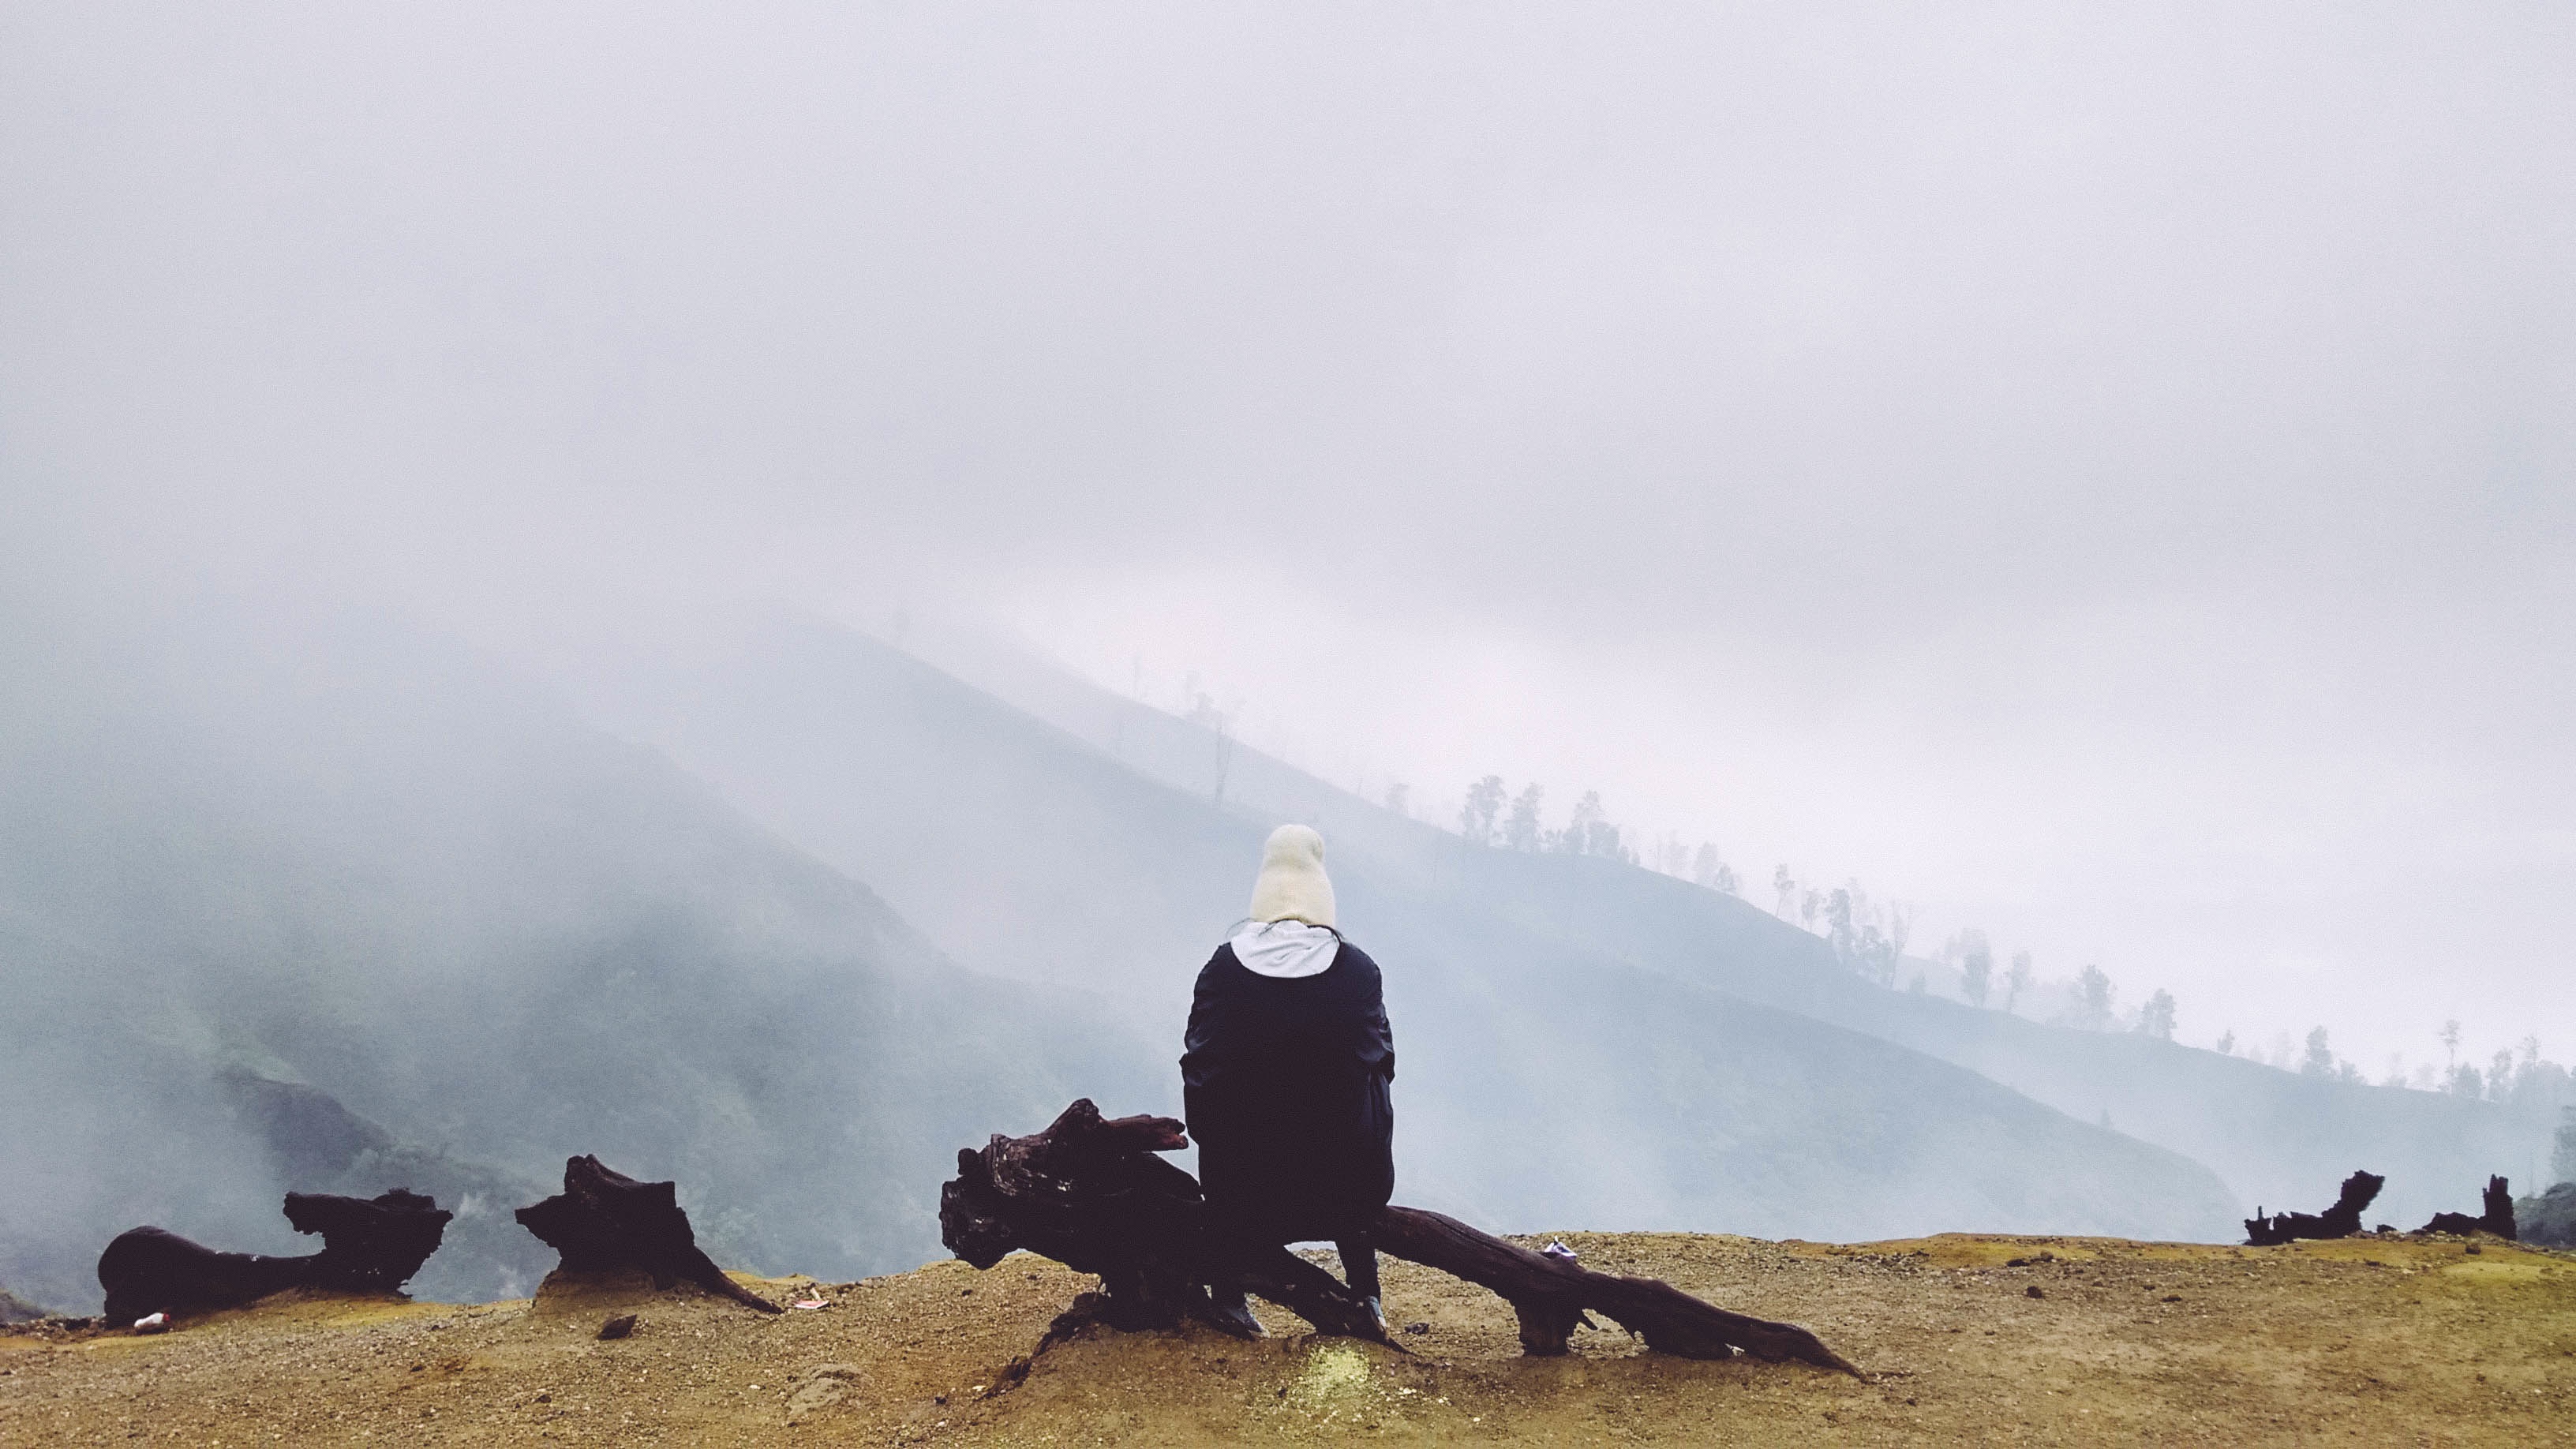
mountain, snow, fog, mist, morning, weather, summit, atmospheric phenomenon